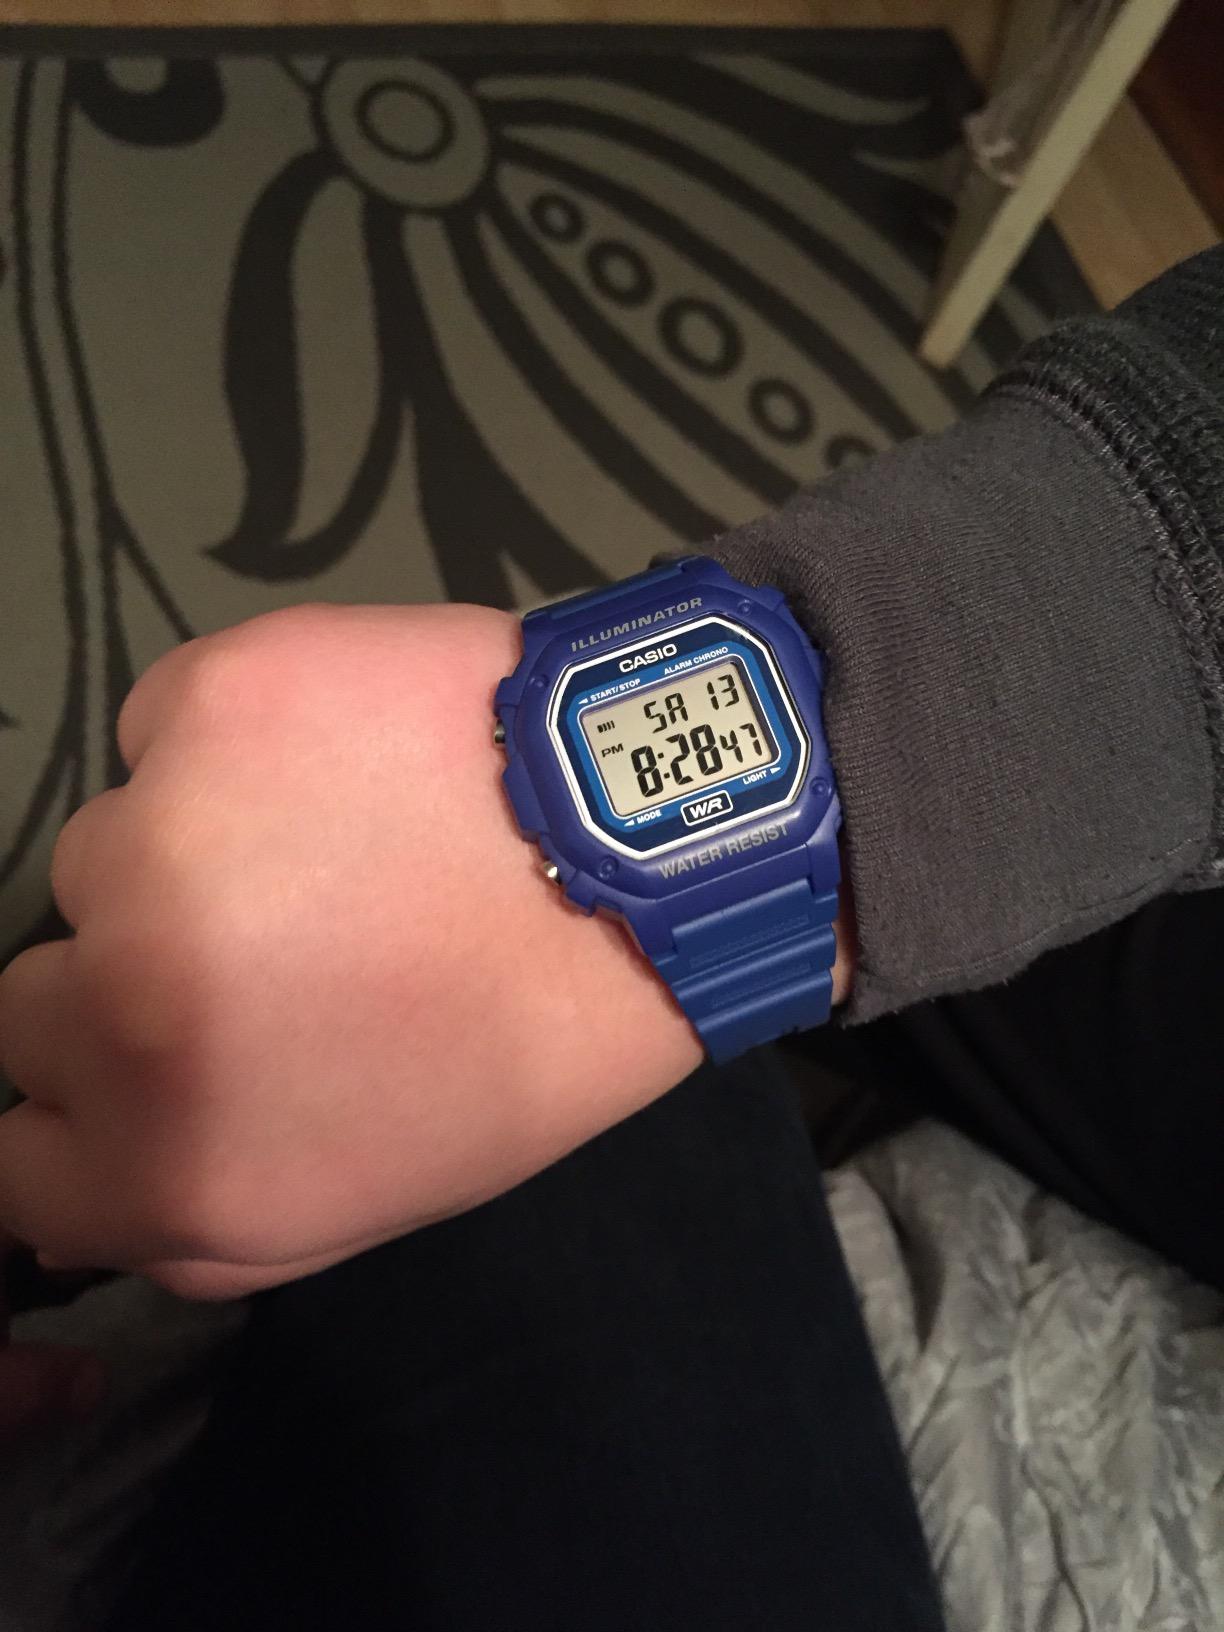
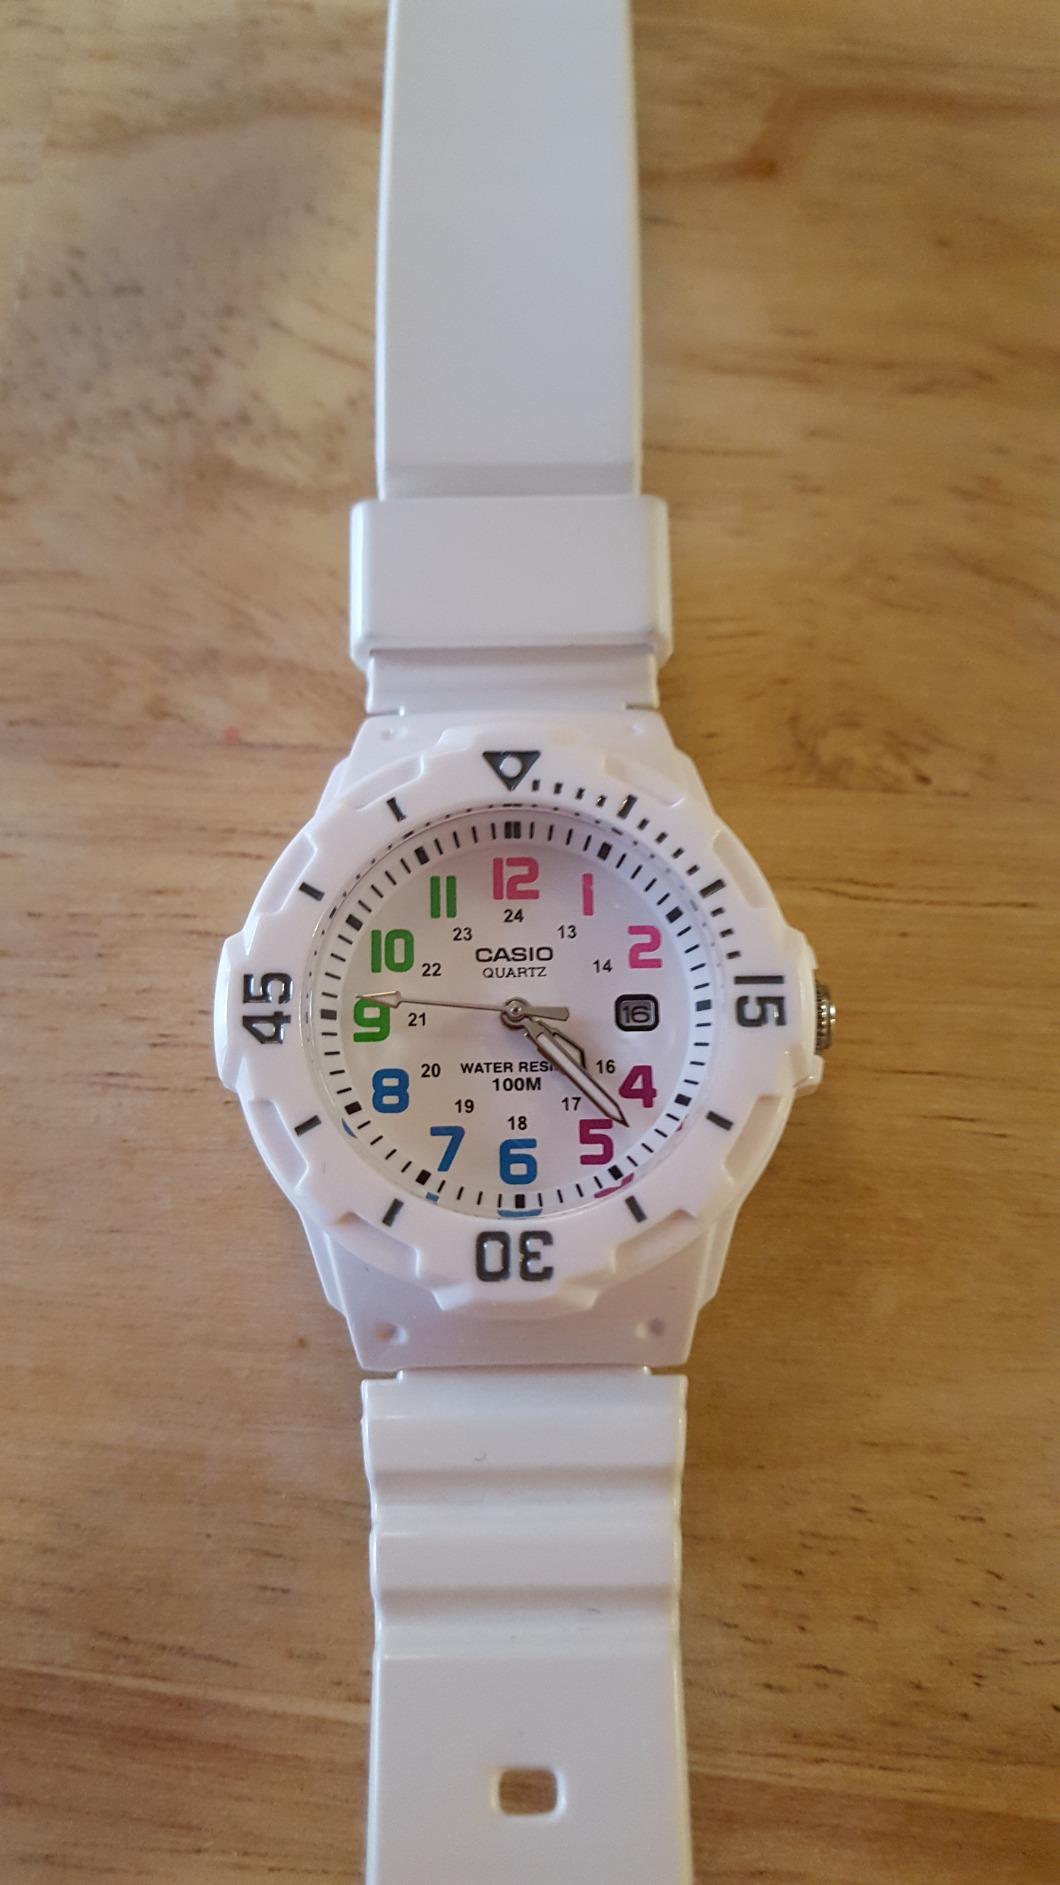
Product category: accessories_watch
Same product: no